Aleksander Hint

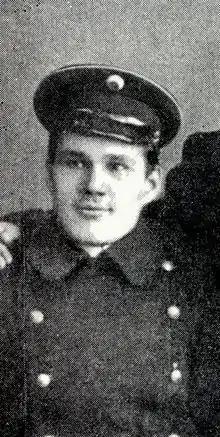
Aleksander Hint

Aleksander Hint (30 November 1884 Lümanda Parish (now Saaremaa Parish), Kreis Ösel – 30 October 1943 Aral Sea) was an Estonian politician. He was a member of I Riigikogu, representing the Estonian Labour Party. He was a member of the assembly since 25 November 1921. He replaced Timotheus Grünthal.